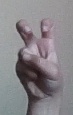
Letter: toot